Late harvest wine

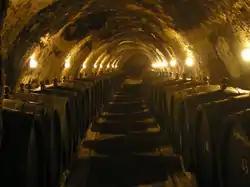
Tokaji wine cellars

Tokaji wines are produced in the Tokaj regions of Hungary and Slovakia. Wine has been made in these regions since as early as 1650, before the botrytized wines of Sauternes and the Rheingau were produced. The Furmint, Yellow Muscat, and Hárslevelű/Lipovina grapes are the primary grapes used in this wine. In a manner similar to Sherry, the wine is aged in partially filled barrels with a film of yeast on top and stored underground in wine caverns.